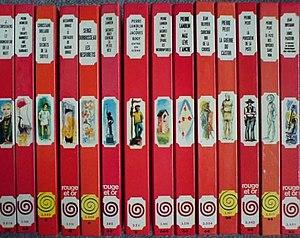
Spirale est une collection française de romans pour la jeunesse créée par les éditions G. P. et éditée de 1959 à 1980. Elle compte 300 titres.